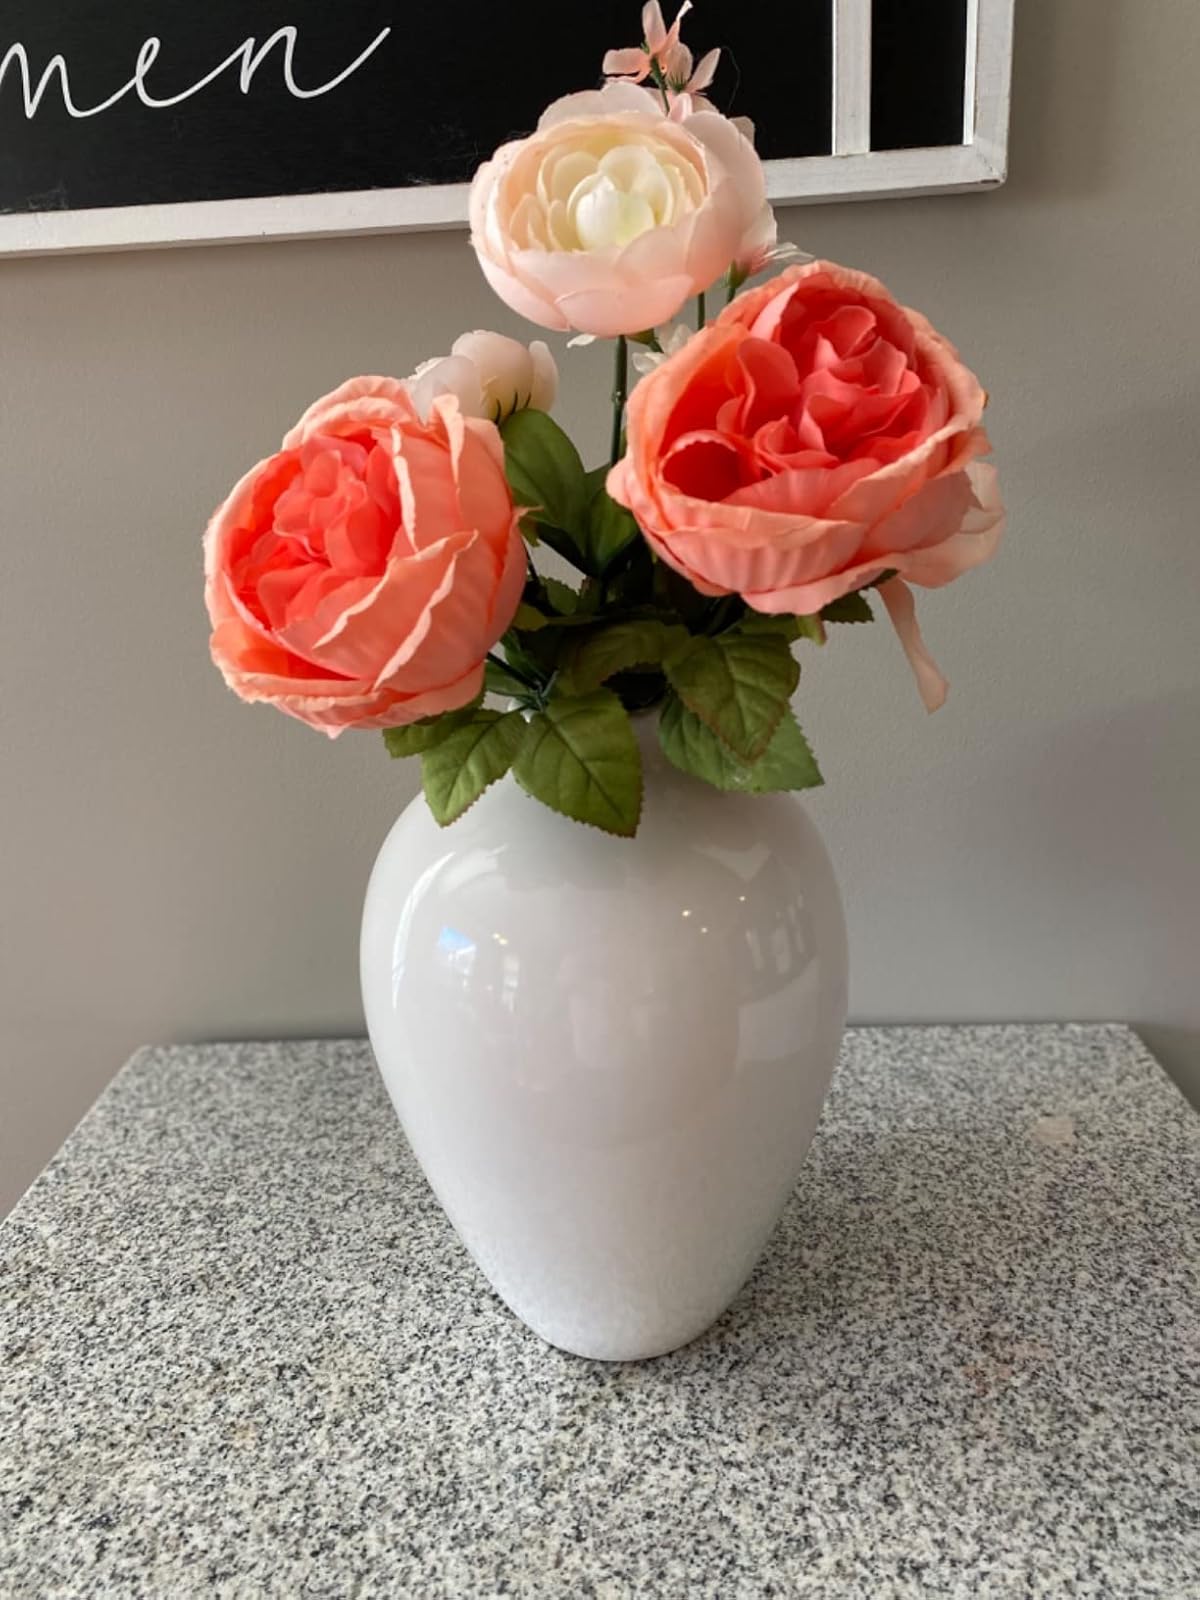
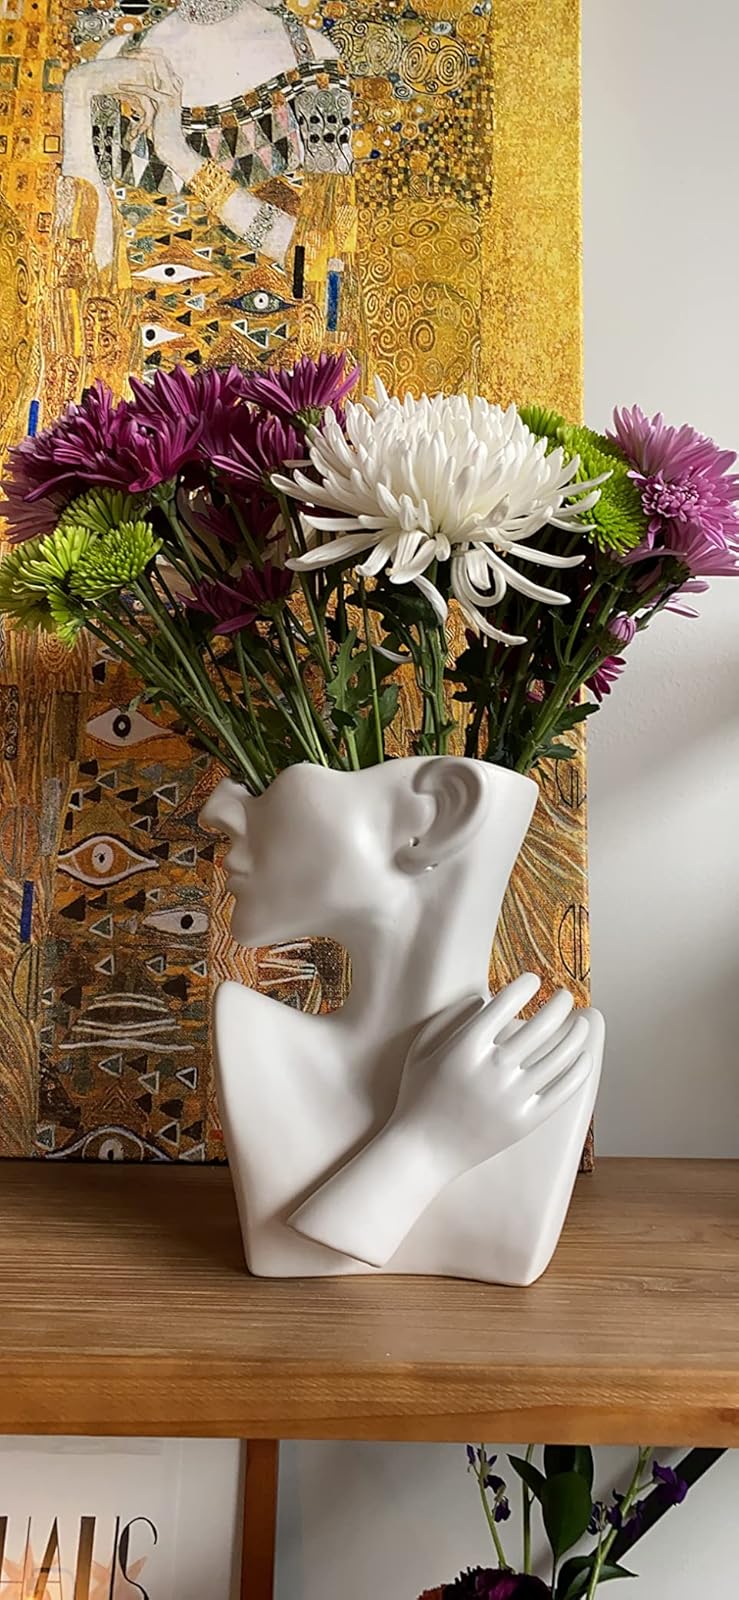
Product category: vase
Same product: no